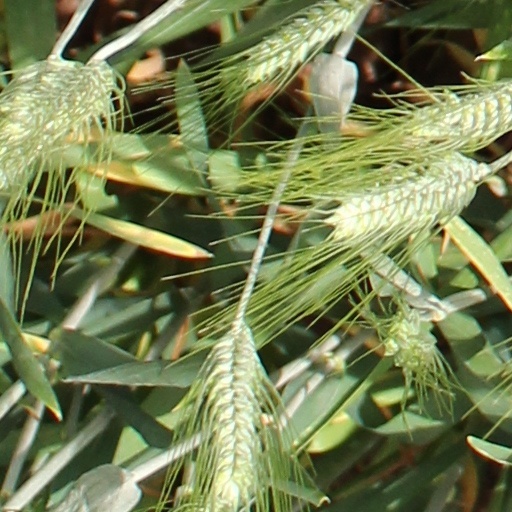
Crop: wheat